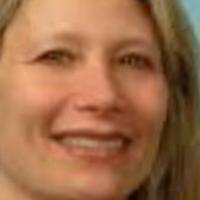
Age group: age 41-55